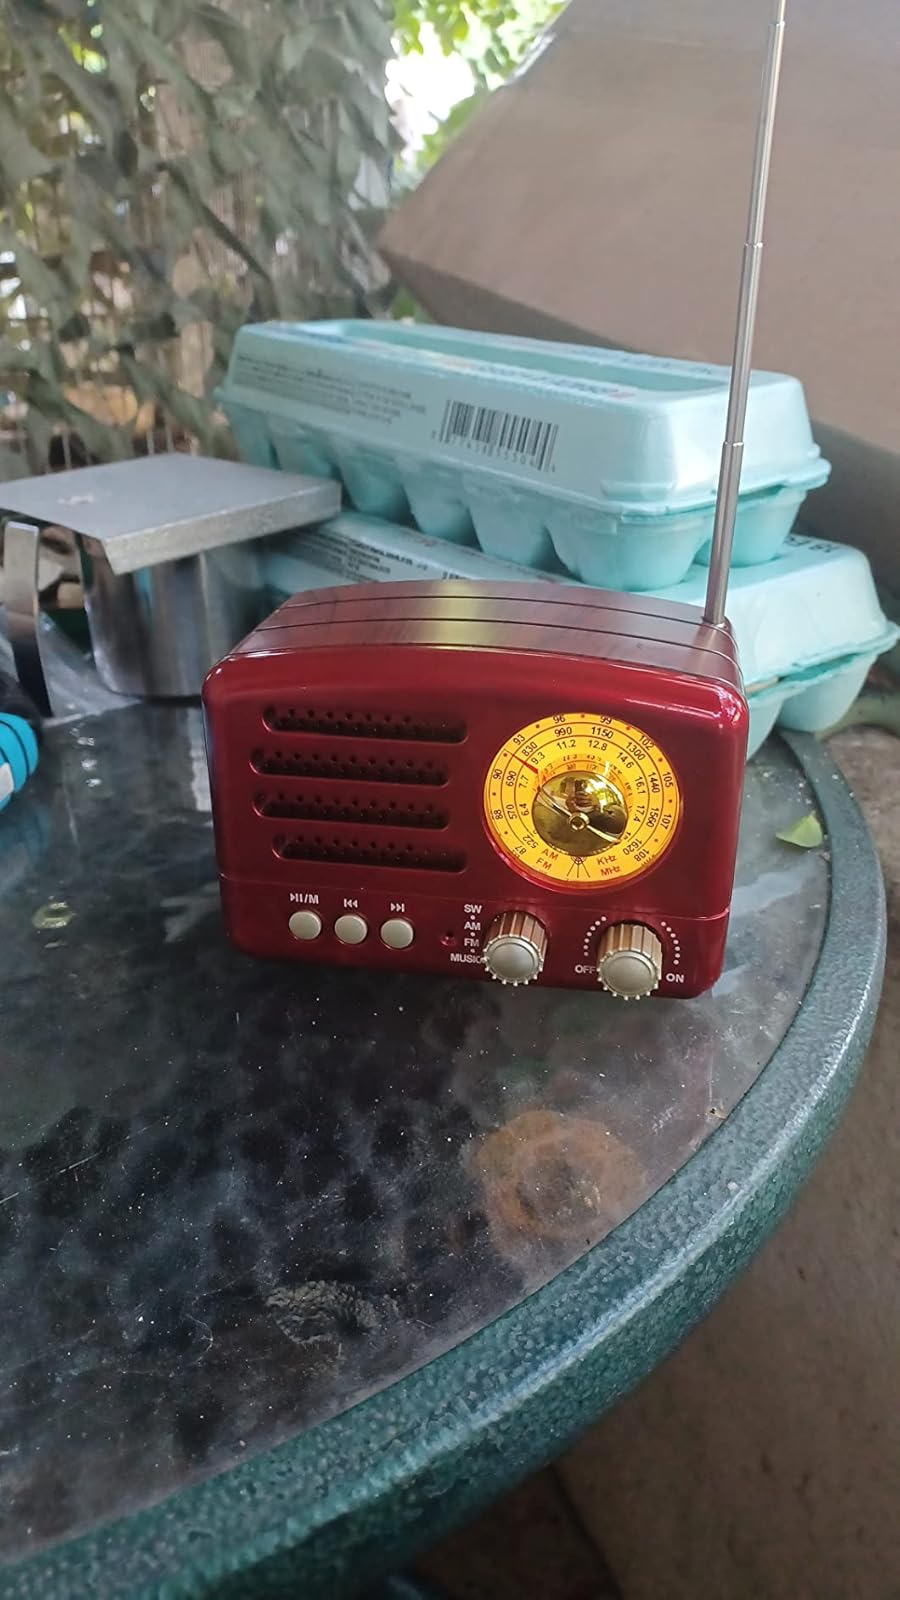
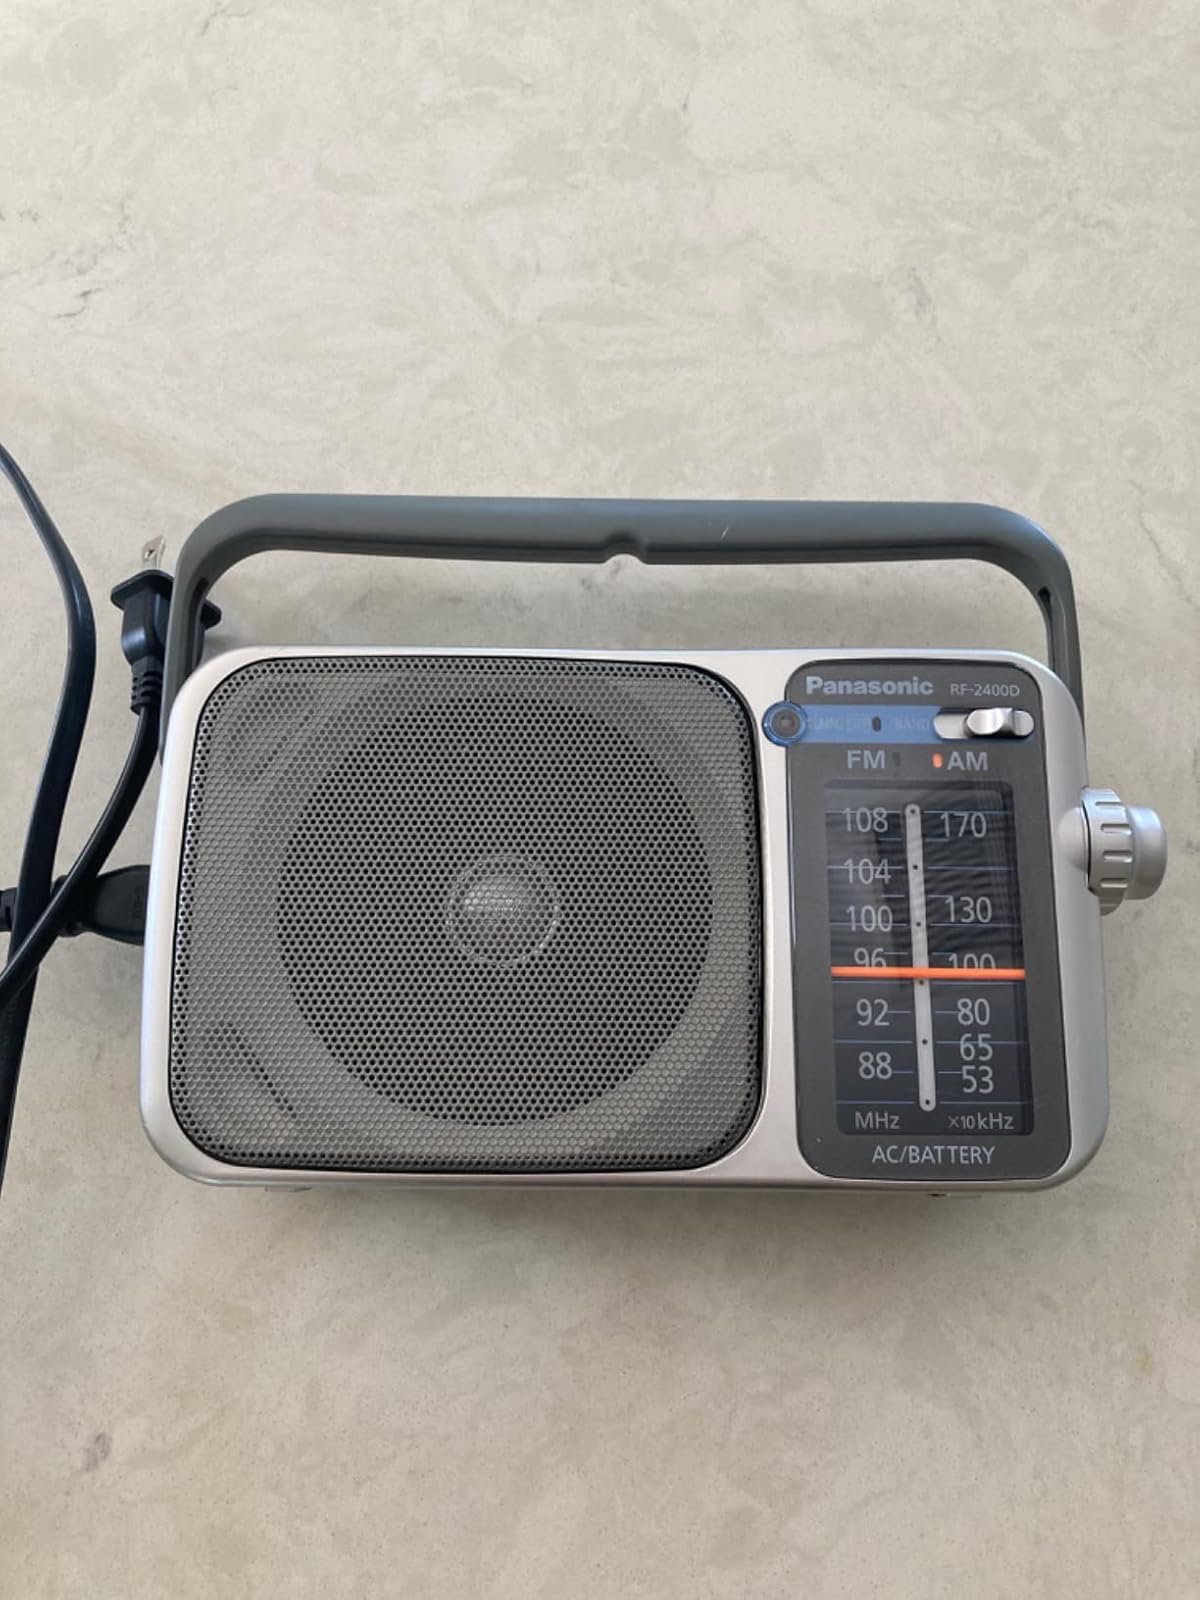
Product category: radio
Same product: no